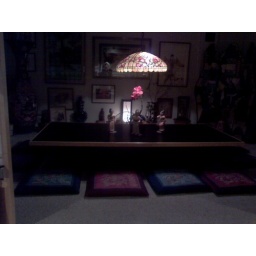
you can see my reflection (i'm wearing a white hat...) in the glass to the left of the chandelier